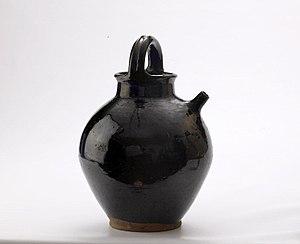
La cuisine pied-noire est la cuisine méditerranéenne des Français d'Algérie de l'ex-Algérie française.